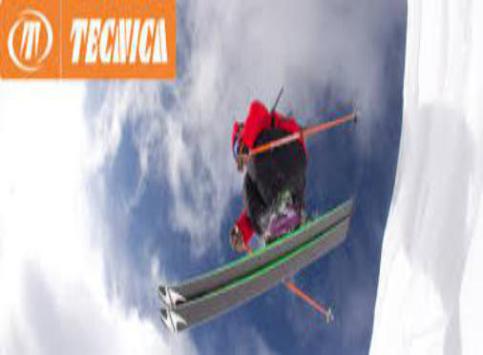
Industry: Sports